Farizon Xingxiang V

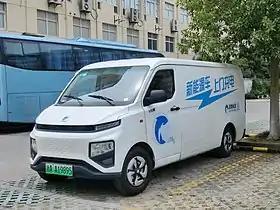
Farizon Xingxiang V in Hangzhou

The Farizon Xingxiang V is a battery electric van produced by the Chinese automaker Farizon from March 2022. It was sold under the Xingxiang (星享) product series which focuses on vehicles for urban logistics.